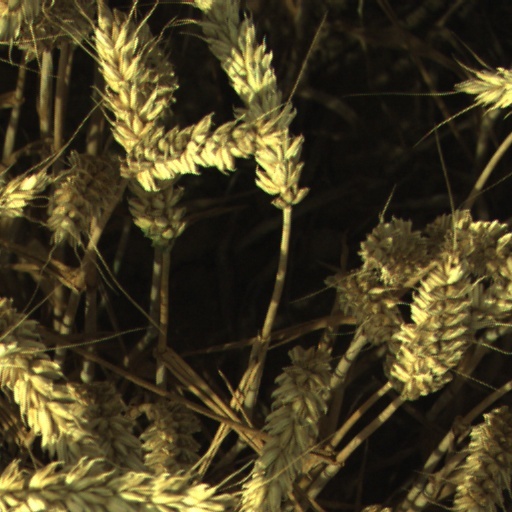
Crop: wheat